Tropeognathus

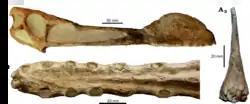
Holotype specimen of "Tropeognathus mesembrinus" (BSP 1987 I 46) in lateral (A1), palatal (A2), and anterior (A3) views

In the 1980s the German paleontology museum "Bayerische Staatssammlung für Paläontologie und historische Geologie" in Munich acquired a pterosaur skull from Brazilian fossil dealers that had probably been found in Ceará, in the geological group called the Santana Group, which is located in the Araripe Basin (Chapada do Araripe) of Brazil. In 1987, it was named and described as the type species "Tropeognathus mesembrinus" by Peter Wellnhofer. The generic name is derived from Greek τρόπις, "tropis", "keel", and γνάθος, "gnathos", "jaw". The specific name is derived from Koine "mesembrinos", "of the noontide", simplied as "southern", in reference to the provenance from the Southern hemisphere.